Turuma

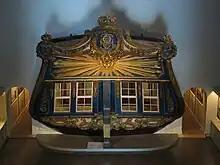
The preserved stern of the "Amphion", a modified version of a turuma designed as a pleasure craft for King Gustav III which served as his staff ship during the war

Fourteen or fifteen turumas were built for the Swedish archipelago fleet. All vessels except "Amphion" are listed below along with the basic information to the extent it has been recorded. Specifications that are identical to vessels listed directly above are marked with a dash. Three "shebecks" were also built for the Russian Baltic fleet in 1788–89 that were based directly on the turumas rather than the Mediterranean xebecs.